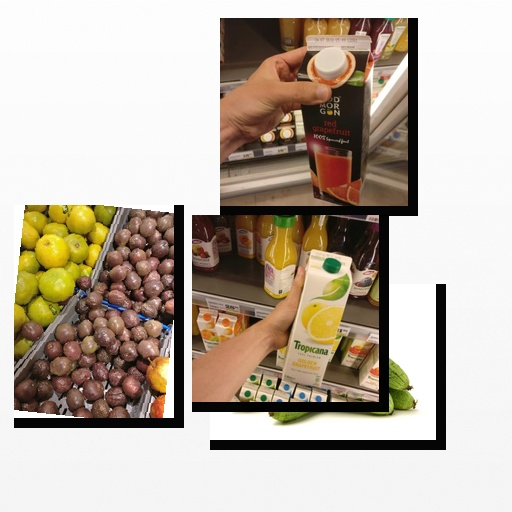
Food items: golden_grapefruit_juice, red_grapefruit_juice, passion_fruit, ridge_gourd